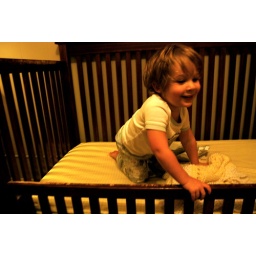
dude in a big boy bed